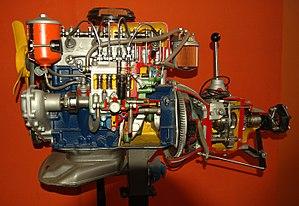
Maquette scolaire d'un moteur à explosion.
Le moteur Diesel, appelé également moteur à allumage par compression, est un moteur à combustion et explosion dont la combustion est déclenchée lors de l'injection de carburant dans la chambre de combustion, par un phénomène d'auto-inflammation lié aux températures élevées dans la chambre de combustion. Celles-ci sont atteintes grâce à un fort taux de compression, permettant d'obtenir une température de 700 à 900 °C. Pour le démarrage des petits moteurs, des bougies de préchauffage sont souvent utilisées pour permettre un meilleur démarrage à froid, en créant un point chaud dans la chambre de combustion. Pour les moteurs de bateaux et les gros moteurs fixes à fioul lourd, on chauffe celui-ci à haute température pour permettre le démarrage.
Vitali Abalakov, Russie – Coinceur mécanique, Abalakov